Nash, Newport

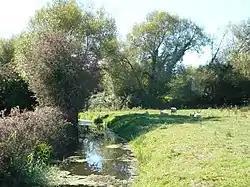
Sheep, in the shade of a withy tree, beside a reen

Nash is a village and community to the south of the city of Newport, South Wales, in the Lliswerry ward.